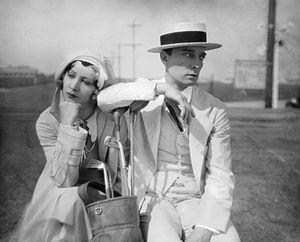
Leonard Smith, né le 19 avril 1894 à New York, mort le 20 octobre 1947 à Beverly Hills, est un directeur de la photographie américain, membre de l'ASC.